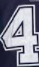
Number: 4